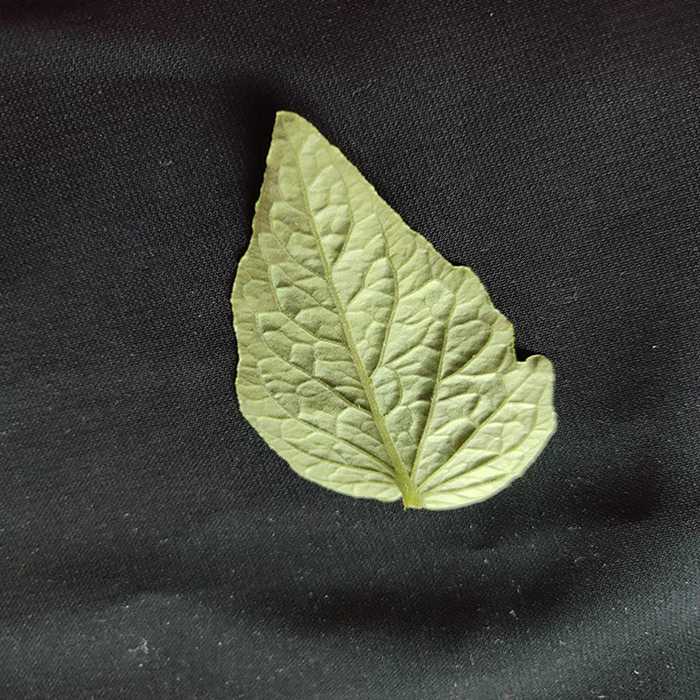
Plant: Tomato
Label: Tomato Fresh leaf